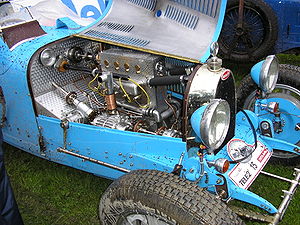
Bugatti / Under Ettore Bugatti / Modeller
Motorrummet i en Bugatti T 37 A. fra 1929
Bugatti er et af de mest eksklusive bilmærker nogensinde og er en beundret veteranbil. Firmaet har været en legende som producent af nogle af de bedste sportsvogne, der kunne købes for penge. Det oprindelige franske Bugatti-firma gik fallit under 2. verdenskrig, men produktionen er blevet genoptaget to gange, først i Italien og herefter af den tyske Volkswagen-koncern.